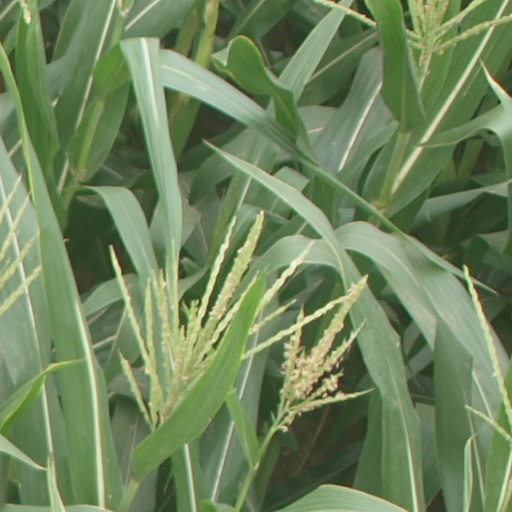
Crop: maize; corn